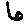
Label: 6